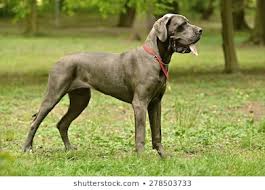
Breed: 206-n000035-Great_Dane